The Battle of Trafalgar (film)

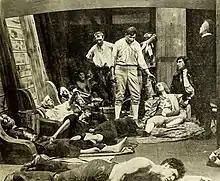
The ship's surgeon (actor Charles Ogle) standing over the dying Nelson (Sydney Booth) with Captain Hardy (James Gordon) kneeling next to him

The sets for staging the production, including basic replicas of several deck areas on , were built in New York City at Edison Studios, which was located at the intersection of Decatur Avenue and Oliver Place in the Bronx. The extras who performed as crewmen aboard the British flagship and on the French vessel "Redoubtable" were various Bronx residents hastily gathered by the studio from surrounding neighborhoods. In 1917, Marc McDermott, an Australian actor and featured Edison player at the time of this production's development, recalled how a mistake in a major scene by one of those inexperienced extras or "supers" forced Director J. Searle Dawley to reassemble the cast and crew days after filming to reshoot an entire combat sequence on the "Victory" set: